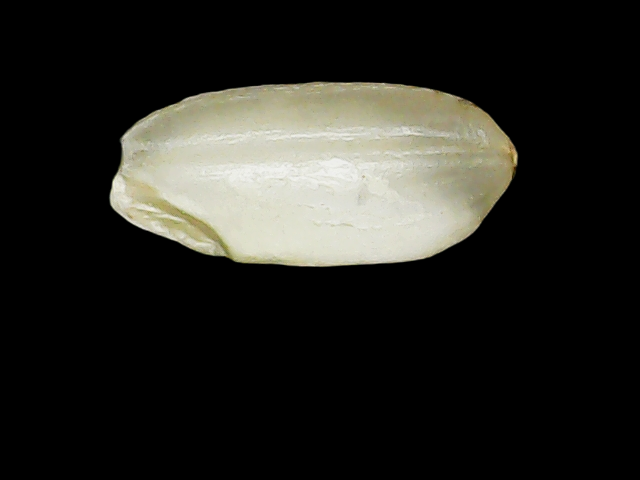
Rice variety: Binadhan8